Elektra (2010 film)

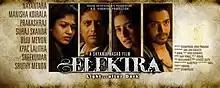
Theatrical poster

Elektra is a 2010 Indian Malayalam-language psychological drama film co-written and directed by Shyamaprasad, starring Nayanthara, Manisha Koirala, Prakash Raj, Biju Menon, and Skanda Ashok. It was produced by N. B. Vindhyan, who also produced Shyamaprasad's "Ore Kadal" (2007).